J-Alert

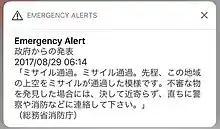
Alert messages sent on 29 August 2017 North Korean missile launch over Japan

Many prefectures and urban areas were slow in adopting the system. Upon its introduction, the Japanese government hoped to have 80% of the country equipped with the J-Alert system by 2009. However, by 2011, only 36% of the nation had been covered. Cost had been a major factor; the initial installation is estimated to be around 430 million yen, and the yearly maintenance is estimated to be around 10 million yen.